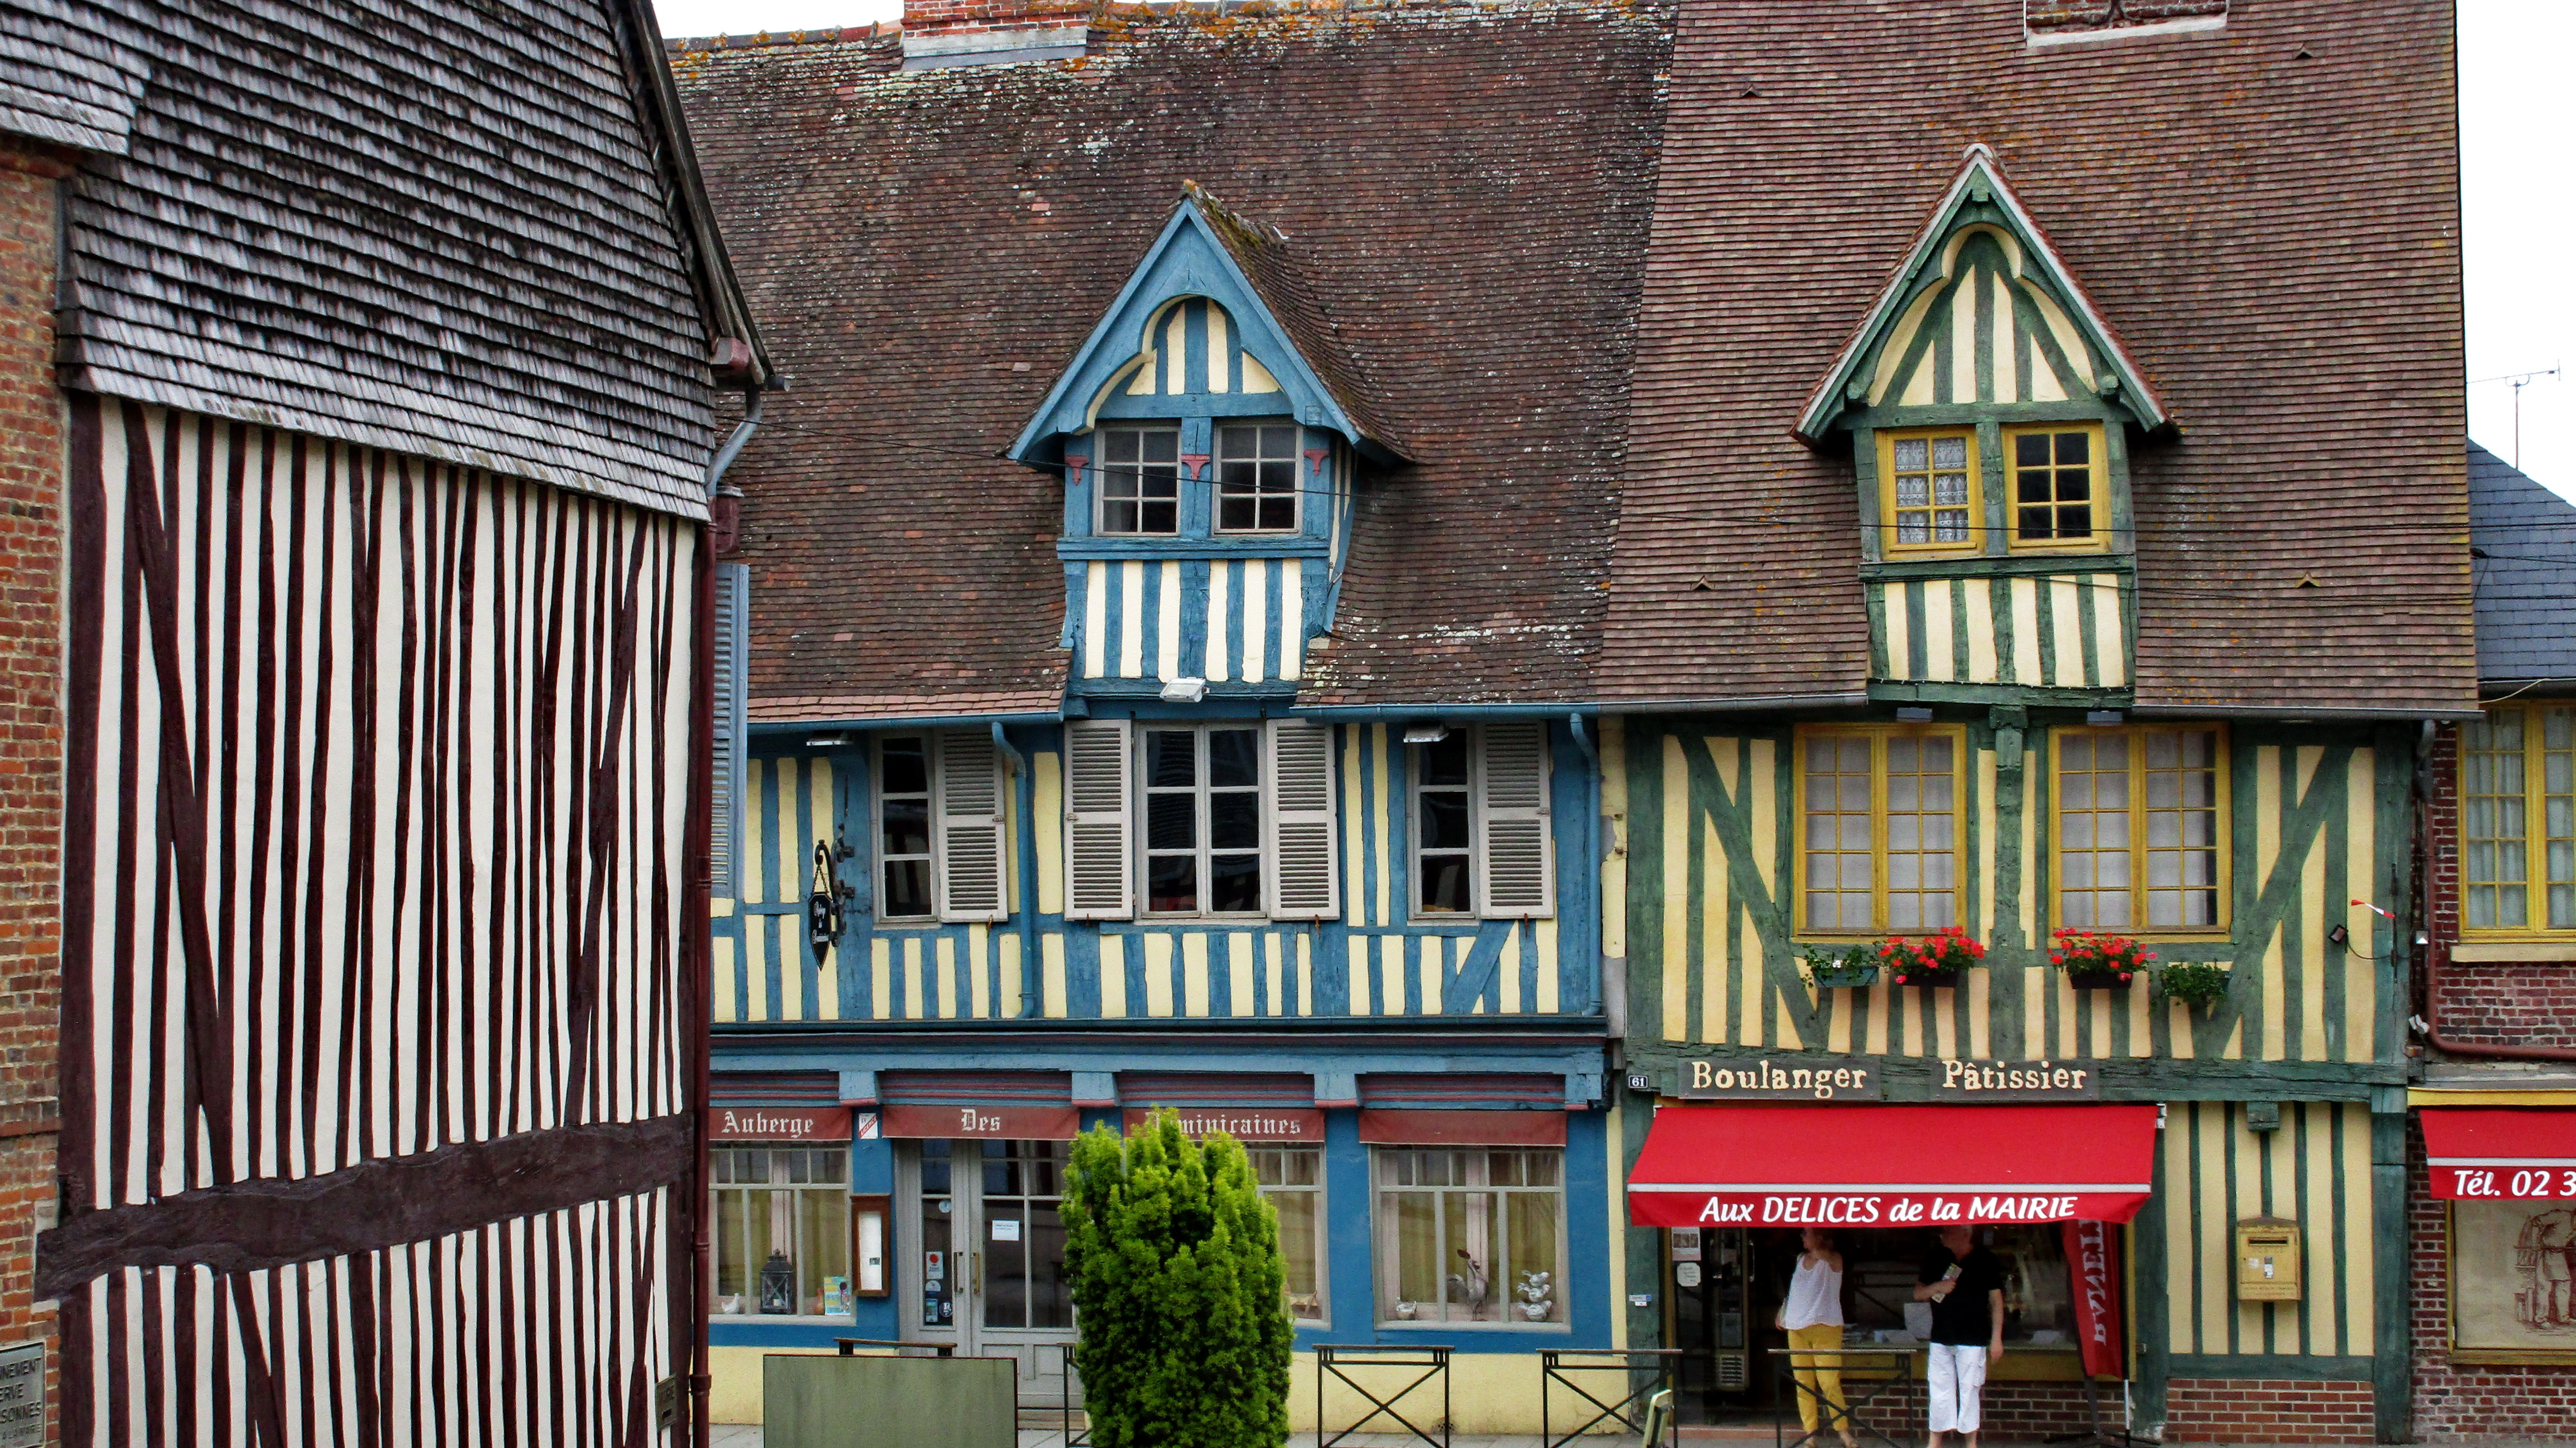
city, house, timbered, shops, france, property, building, architecture, town, home, neighbourhood, real estate, facade, window, roof, listed building, street, residential area